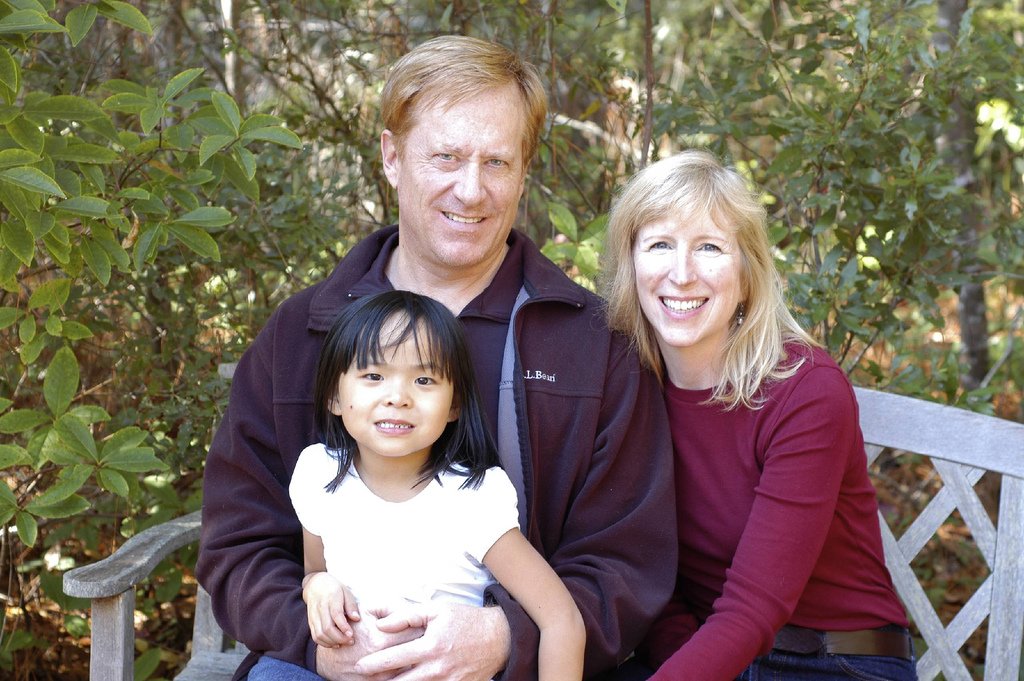
Label: not_food